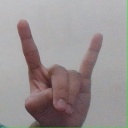
अक्षर: श